Answer in natural language. Is Window (marked B) to the left of black wooden shelving unit (marked C)? Choose between the following options: yes or no
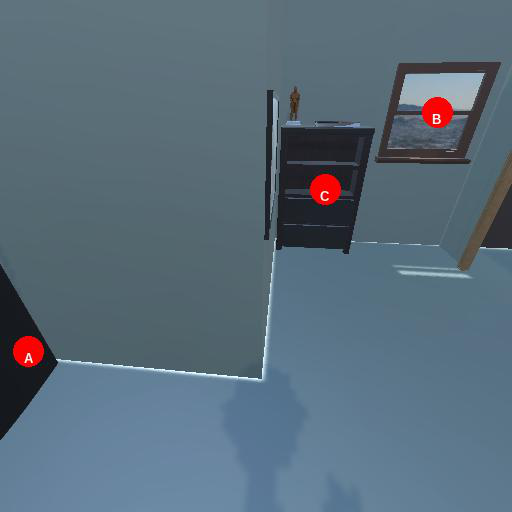
<answer>no</answer>